Describe the emotion expressed in this image:  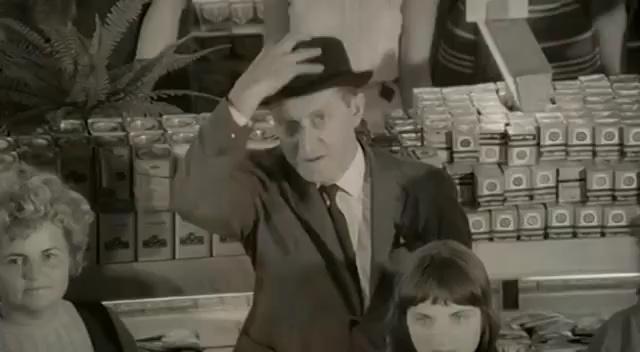
This person displays Fear, valence and arousal with moderate intensity.